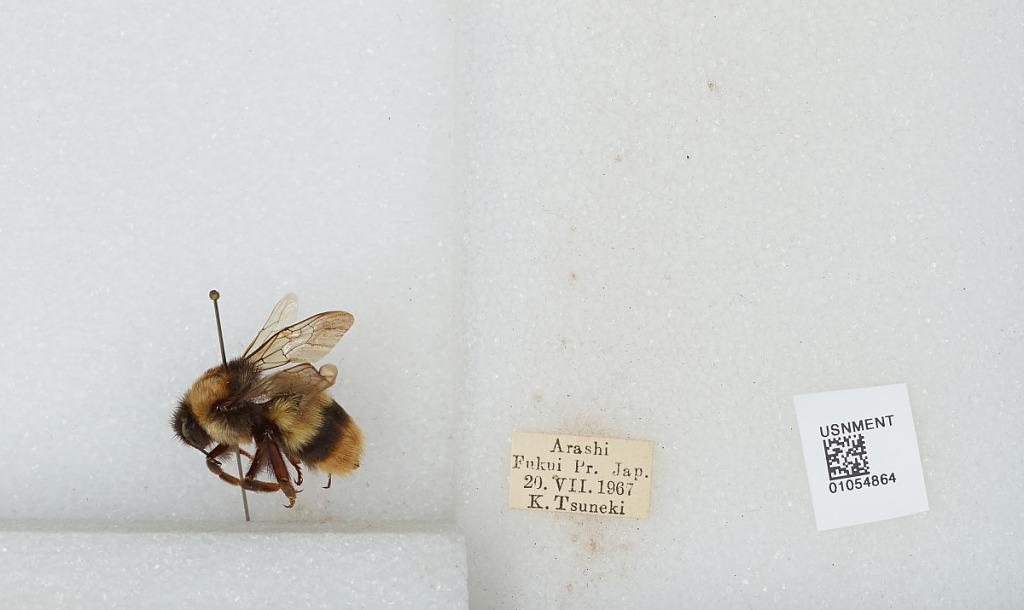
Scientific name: Bombus sp.
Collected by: K. Tsuneki
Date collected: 1967-7-20
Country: Japan
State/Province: Fukui
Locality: Fukui